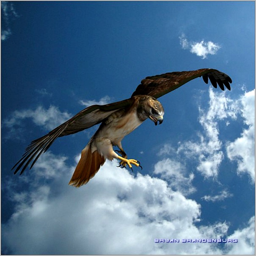
the biological species is a large bird of prey which breeds .